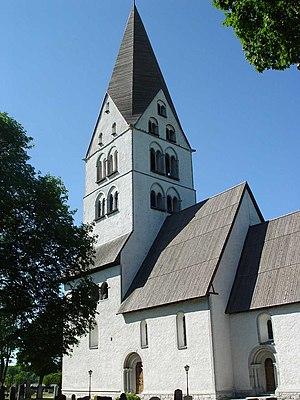
Gotland est une île de Suède située en mer Baltique. Il s'agît de la plus grande île du pays. Le Gotland est aussi le nom du comté et de la commune présente sur l'île.